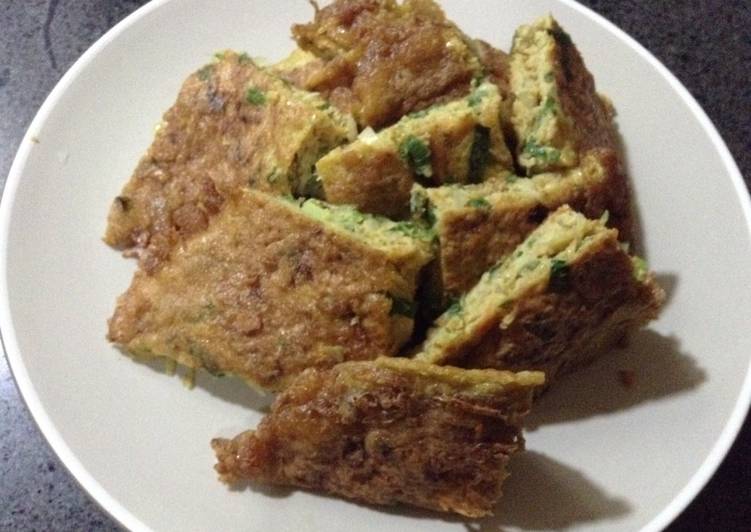
Label: telur_dadar